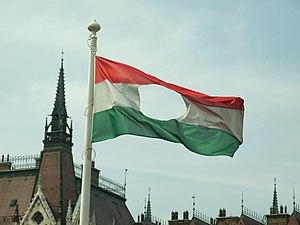
Forradalom ünnepe est une des 3 fêtes nationales de Hongrie. Elle a lieu le 23 octobre. Elle célèbre, selon l'article J de la nouvelle loi fondamentale, « la mémoire de la révolution et de la lutte pour l'indépendance de l'année 1956 ».